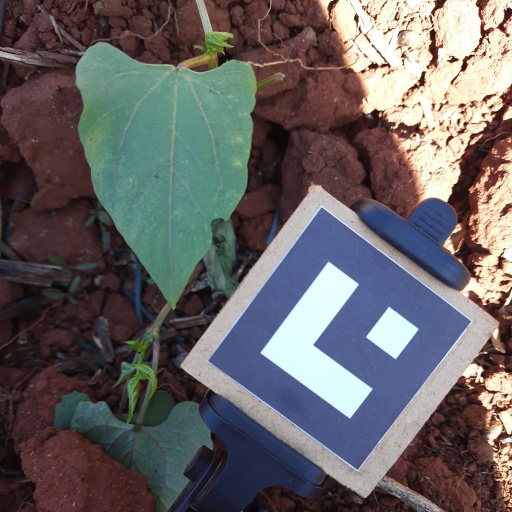
Observations: wavy surface, eating holes in the edge, under shade